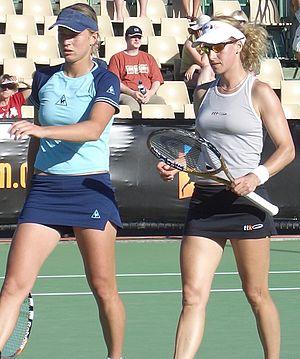
Andreea Ehritt Vanc est une joueuse de tennis roumaine, professionnelle depuis 1992.